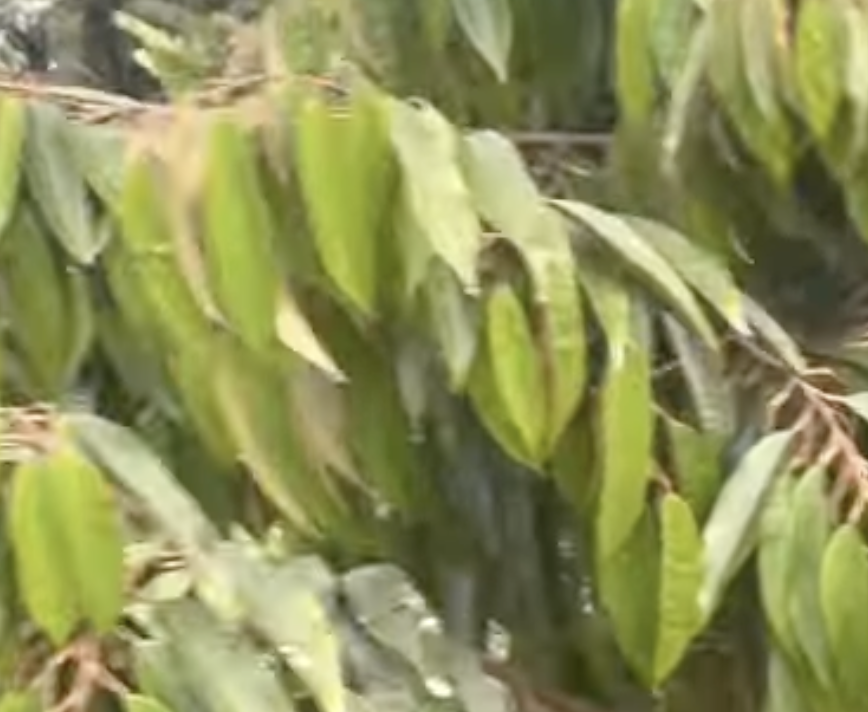
Label: yellow_leaf